Social profiling

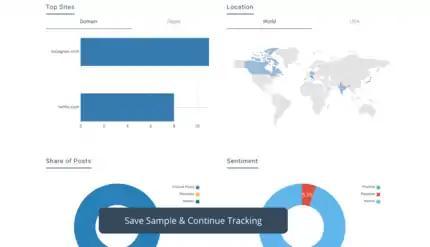
Keyhole Data Analytics

Several suggestions that Kred is giving to the audience about increasing influence are: (1) be generous with your audience, free comfortable sharing content from your friends and tweeting others; (2) join an online community; (3) create and share meaningful content; (4) track your progress online.